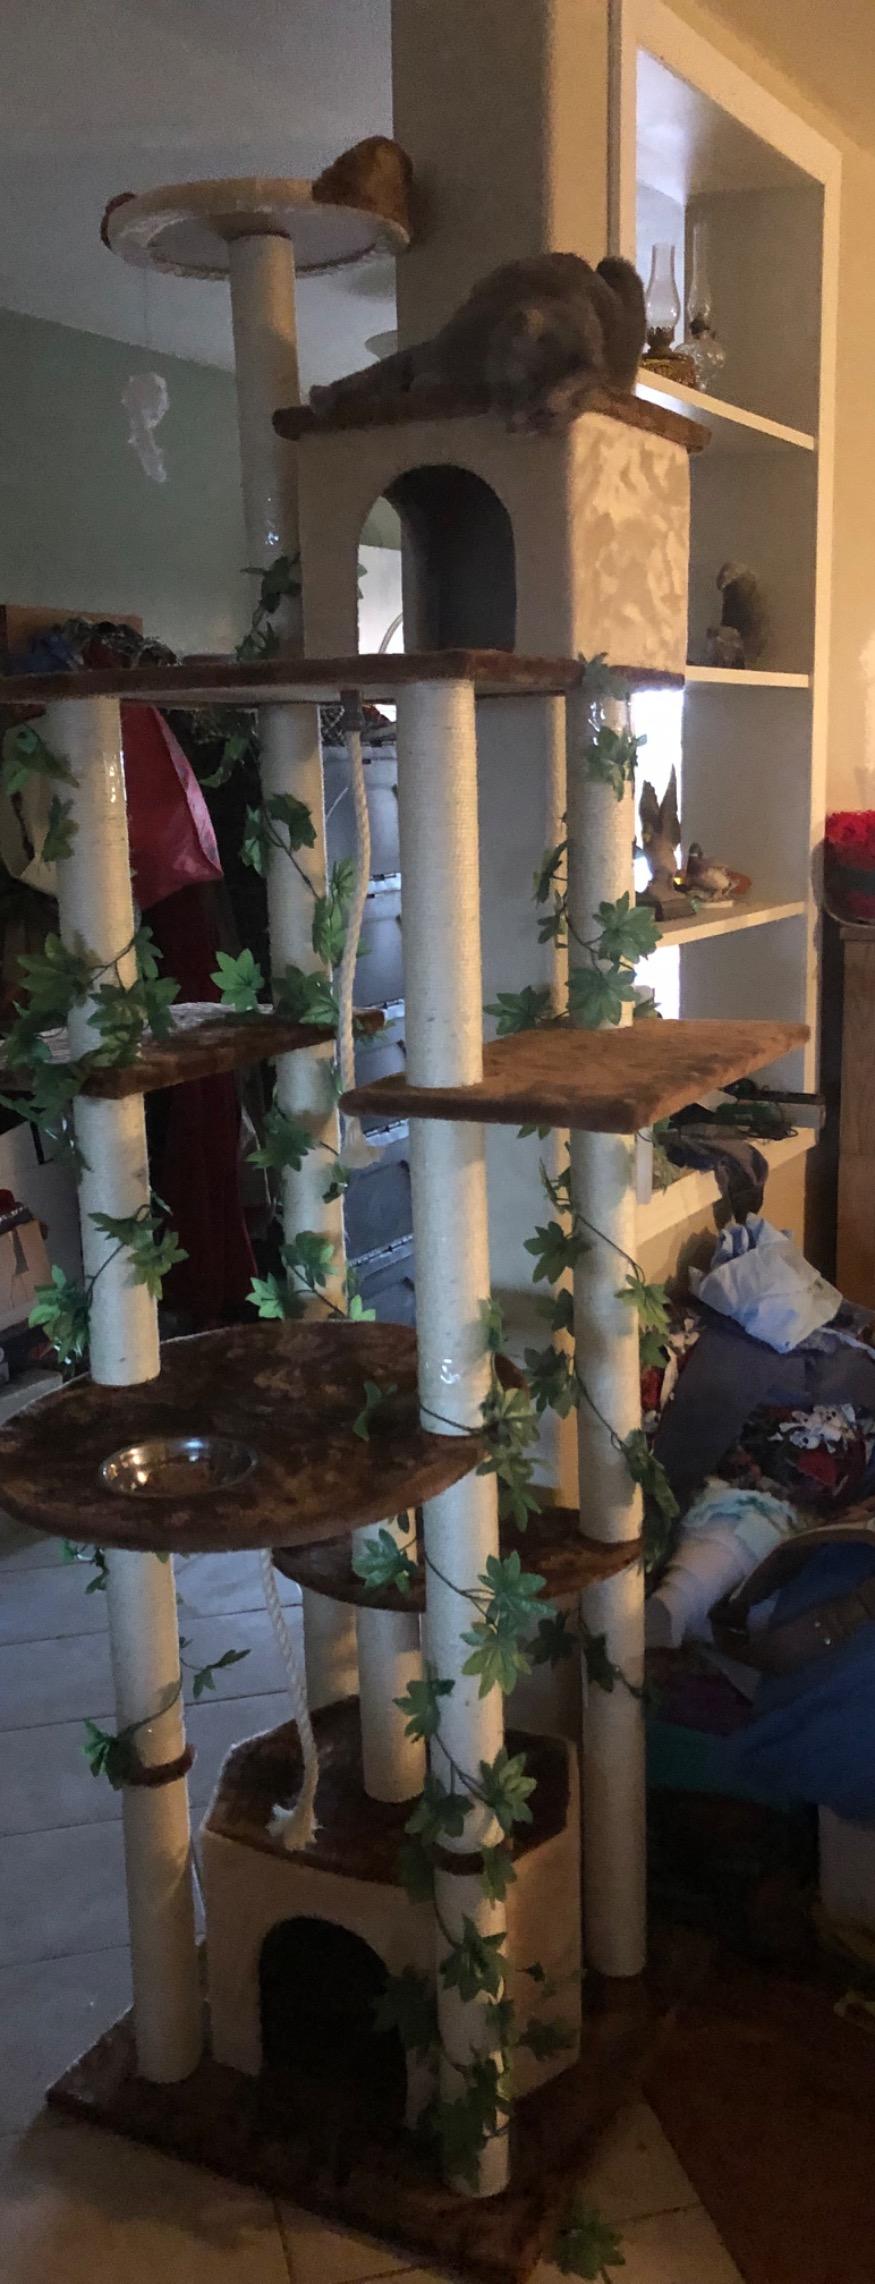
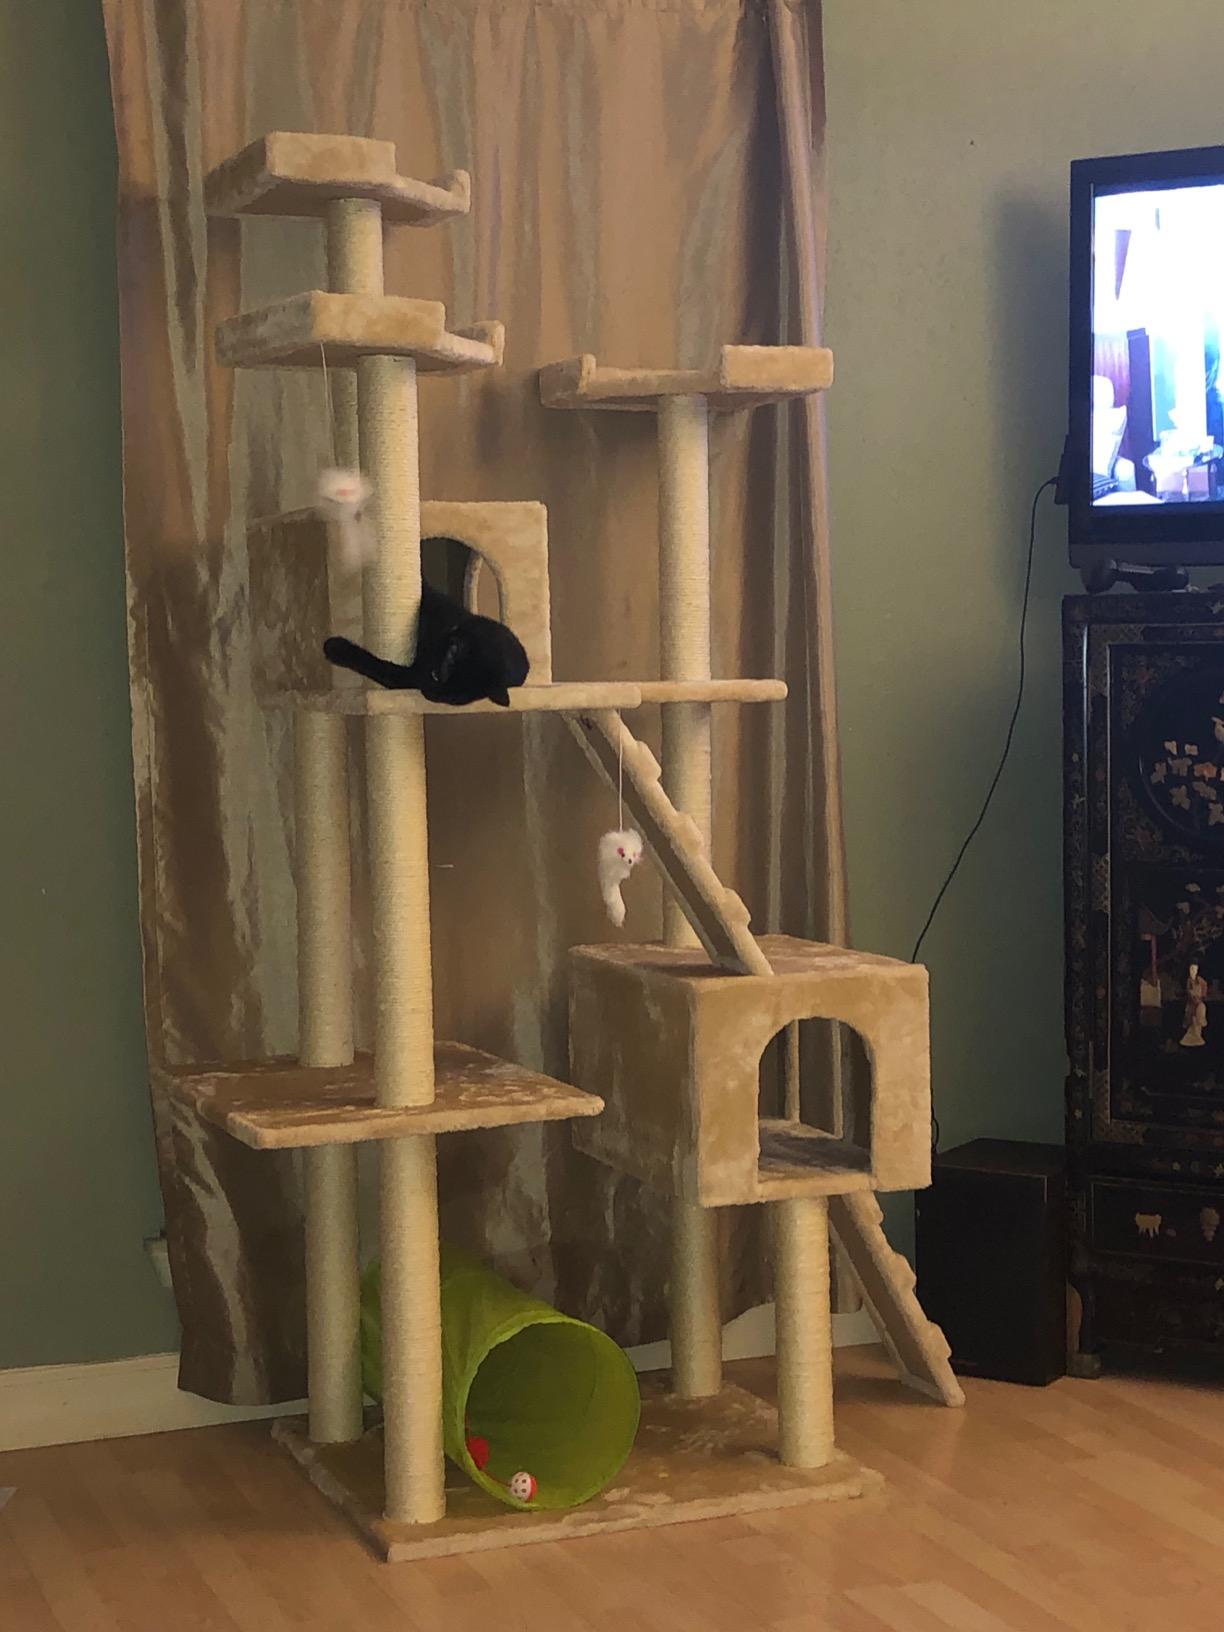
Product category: items_cat tree
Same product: no